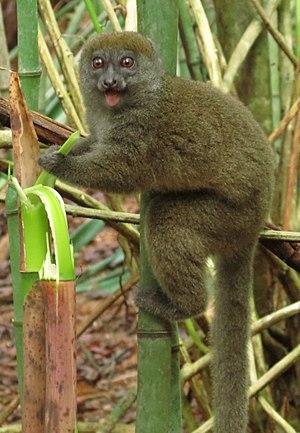
Hapalemur occidentalis
Les hapalémurs forment un genre de lémuriens. Ces primates de taille moyenne vivent exclusivement sur l'île de Madagascar.
L'Hapalemur gris occidental est une espèce de primate lémuriforme appartenant à la famille des Lemuridae. La taille totale de ce primate est de 55-67 cm, dont plus de la moitié pour la queue, et son poids moyen est d'un peu moins de 1 kg. Il vit dans plusieurs domaines discontinus du nord et de l'ouest de Madagascar, y compris l'Ankarana et Analamerana au nord, Sambirano et la péninsule d'Ampasindava au nord-ouest, et dans plusieurs zones à l'ouest entre le Mahavany et le fleuve Tsiribihina.